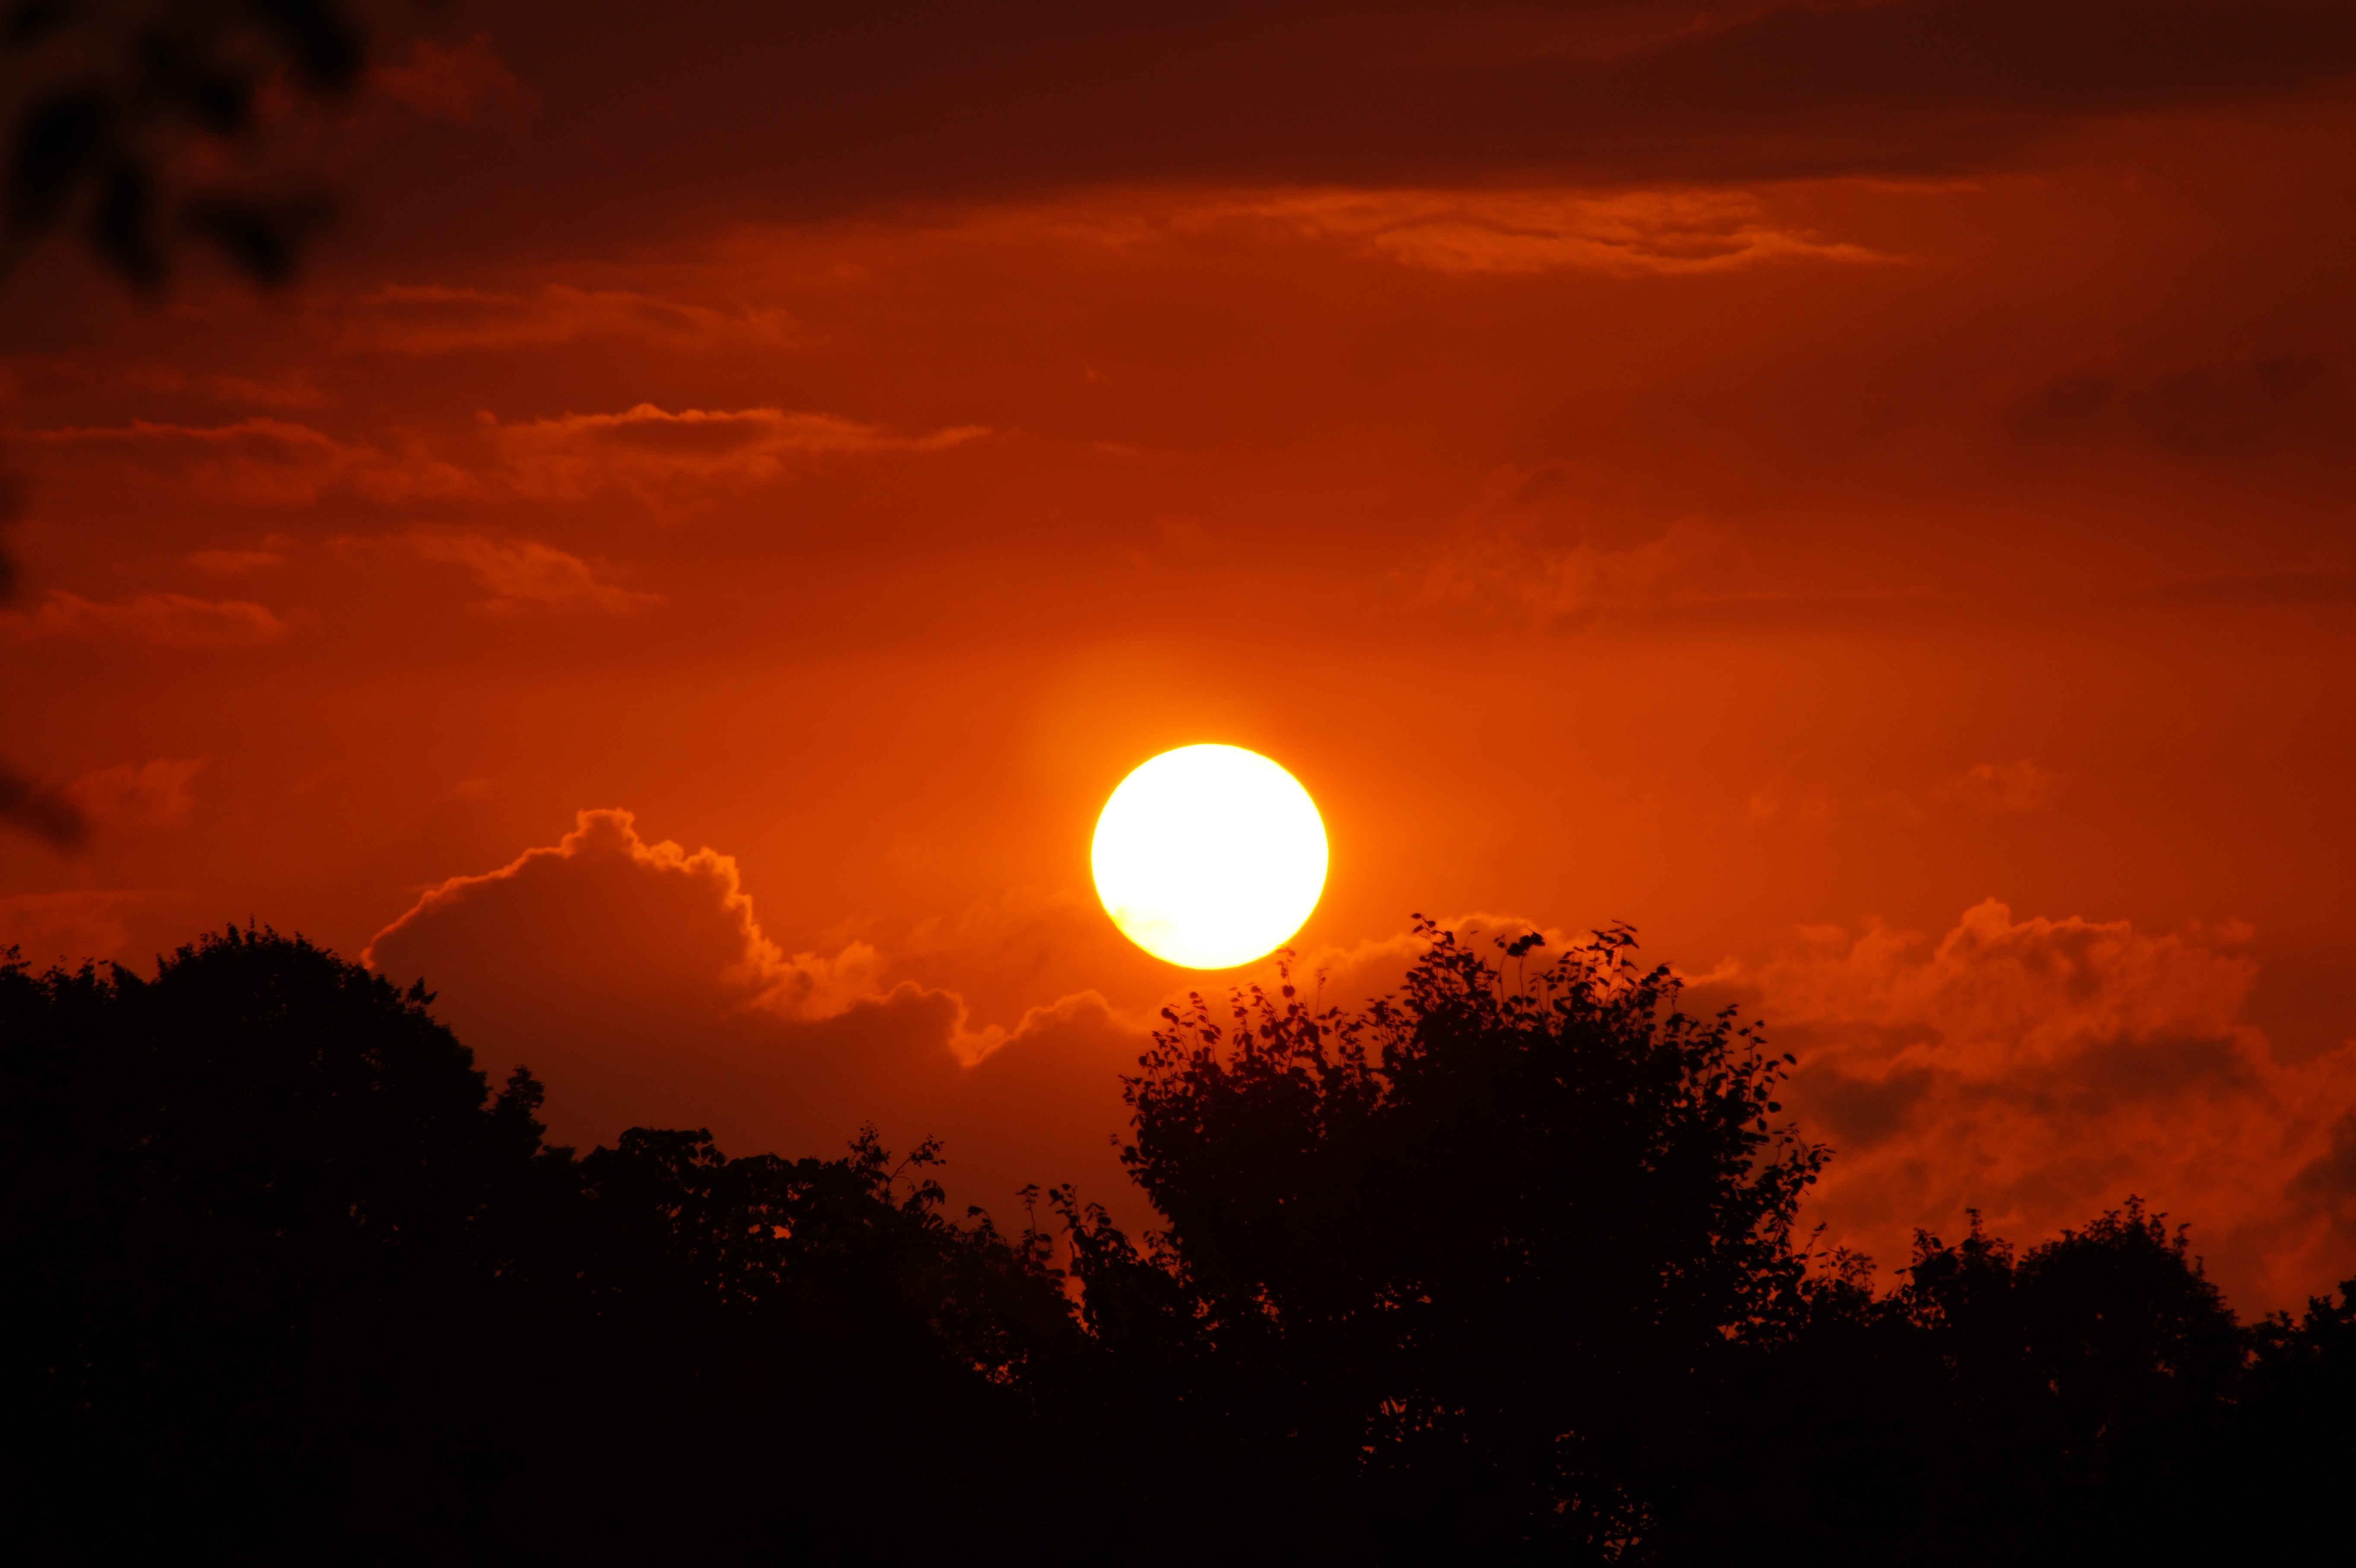
landscape, tree, nature, horizon, cloud, sky, sun, sunrise, sunset, sunlight, morning, dawn, atmosphere, dusk, daytime, evening, darkness, afterglow, phenomenon, astronomical object, meteorological phenomenon, atmosphere of earth, computer wallpaper, red sky at morning